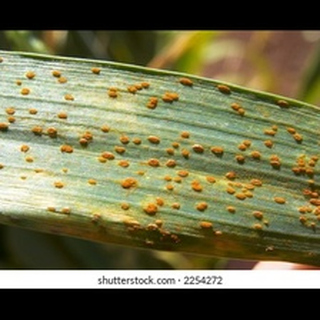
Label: wheat_brown_rust